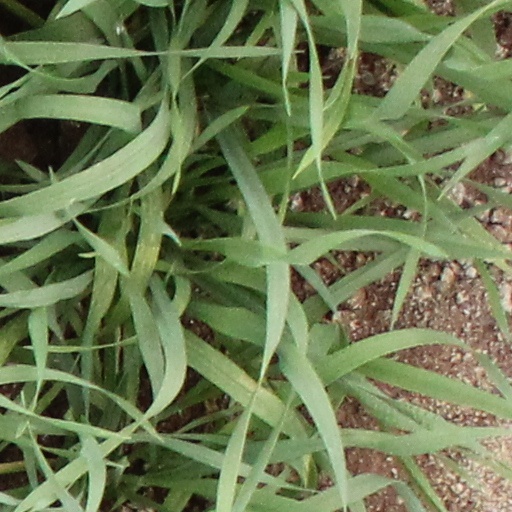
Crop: wheat